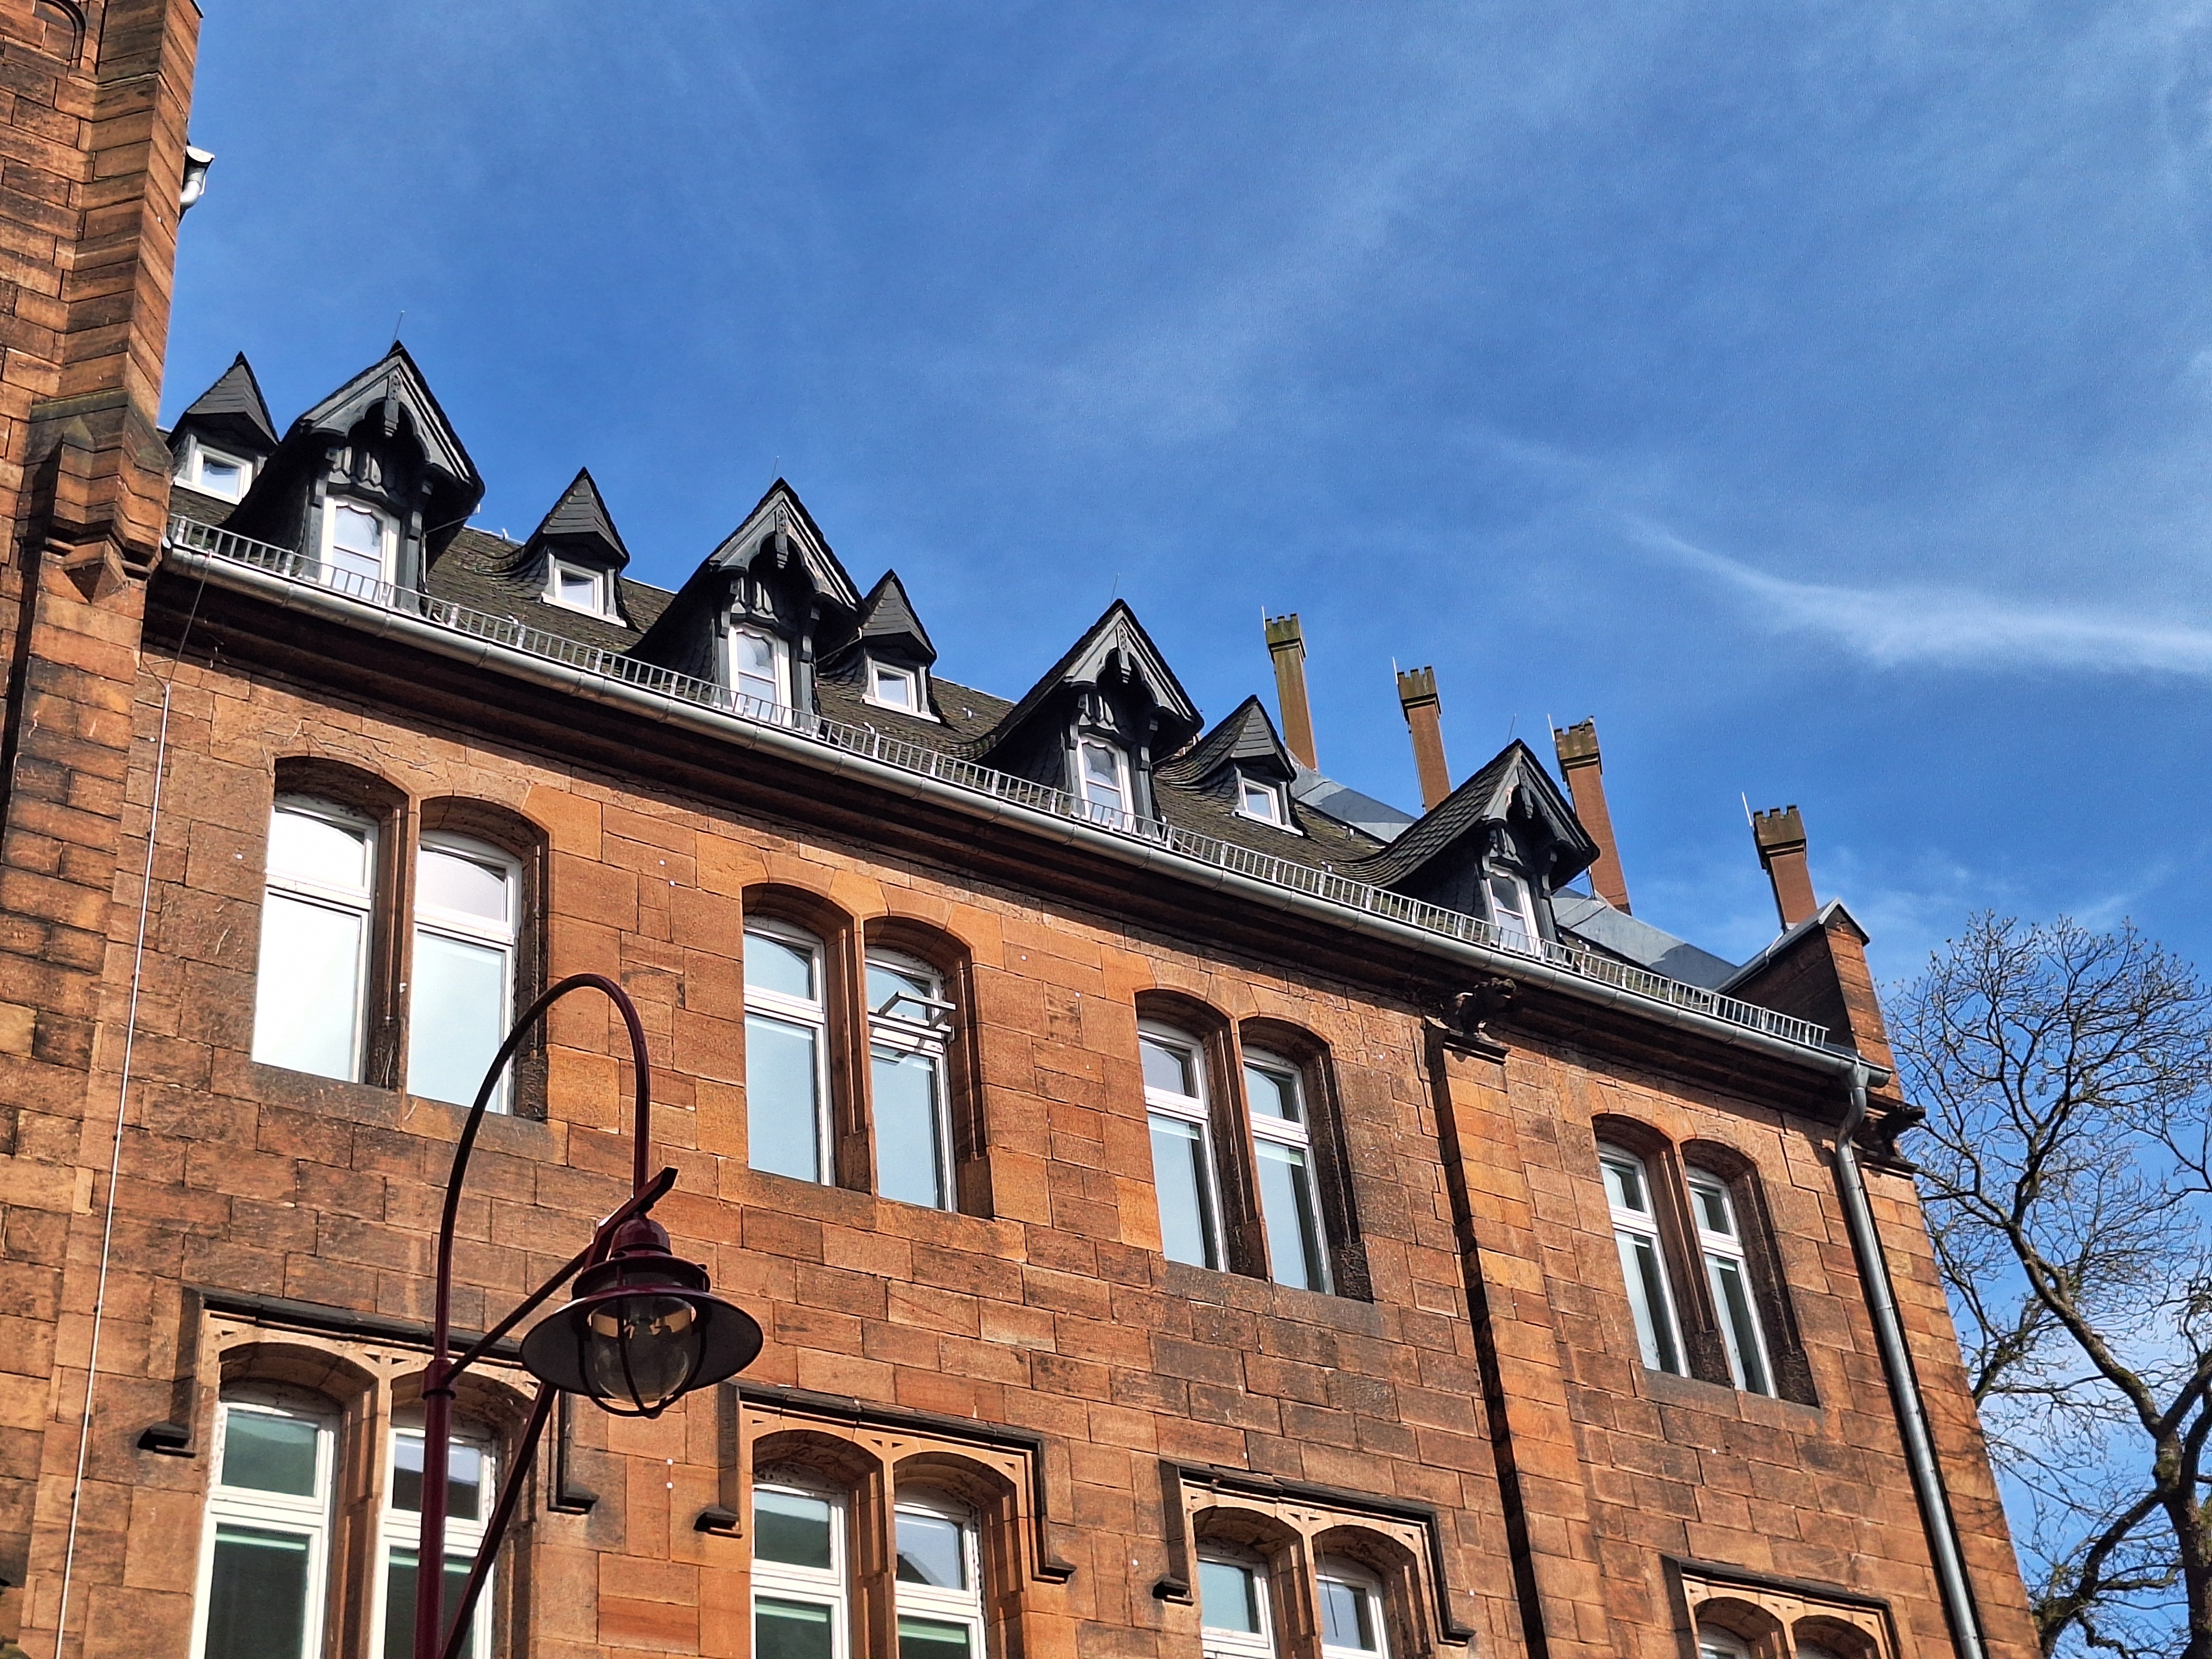
Building: Pilgrimstein 2